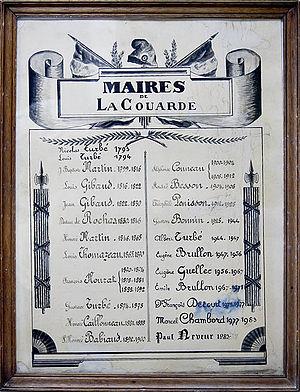
Tableau des maires de La Couarde-sur-Mer - île de Ré - Charente-Maritime Photo issue de ma banque d'images
La Couarde-sur-Mer est une commune du Sud-Ouest de la France, située sur l'île de Ré dans le département de la Charente-Maritime.